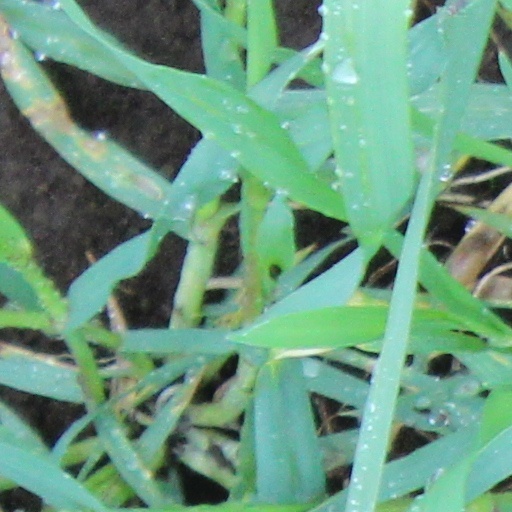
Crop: wheat